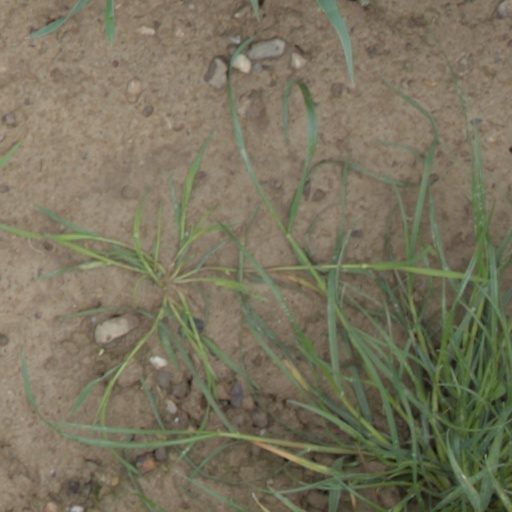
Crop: wheat